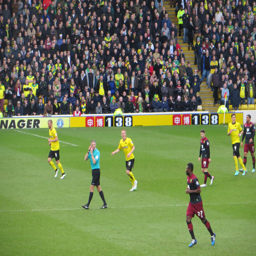
american football player has his eye on the ball